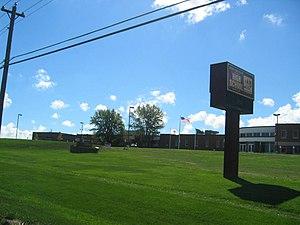
Zion est une ville de l'Illinois, en banlieue nord de Chicago, dans le comté de Lake aux États-Unis. D'après le bureau du recensement des États-Unis, la municipalité avait une population de 24 413 habitants en 2010.